Dutch Golden Age

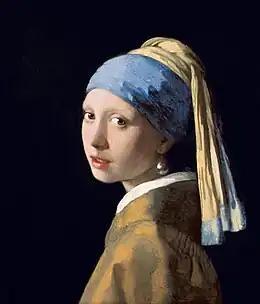
Johannes Vermeer's "Girl with a Pearl Earring"

Christiaan Huygens (1629–1695) was a famous astronomer, physicist and mathematician. He invented the pendulum clock, which was a major step forward towards exact timekeeping. Among his contributions to astronomy was his explanation of Saturn's planetary rings. He also contributed to the field of optics. The most famous Dutch scientist in the area of optics is Antonie van Leeuwenhoek, who was the first to methodically study microscopic life—he was the first person to describe bacteria—thus laying the foundations for the field of microbiology. The "microscopes" were simple magnifiers, not compound microscopes. His skill in grinding lenses (some as small as 1mm in diameter) resulted in a magnification as high as 245x.